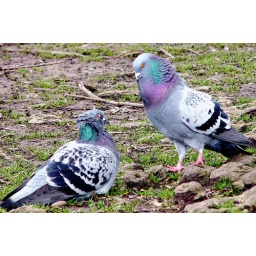
Mr pigeon's Barry White impression comes up against a stone wall of studied nonchalance.